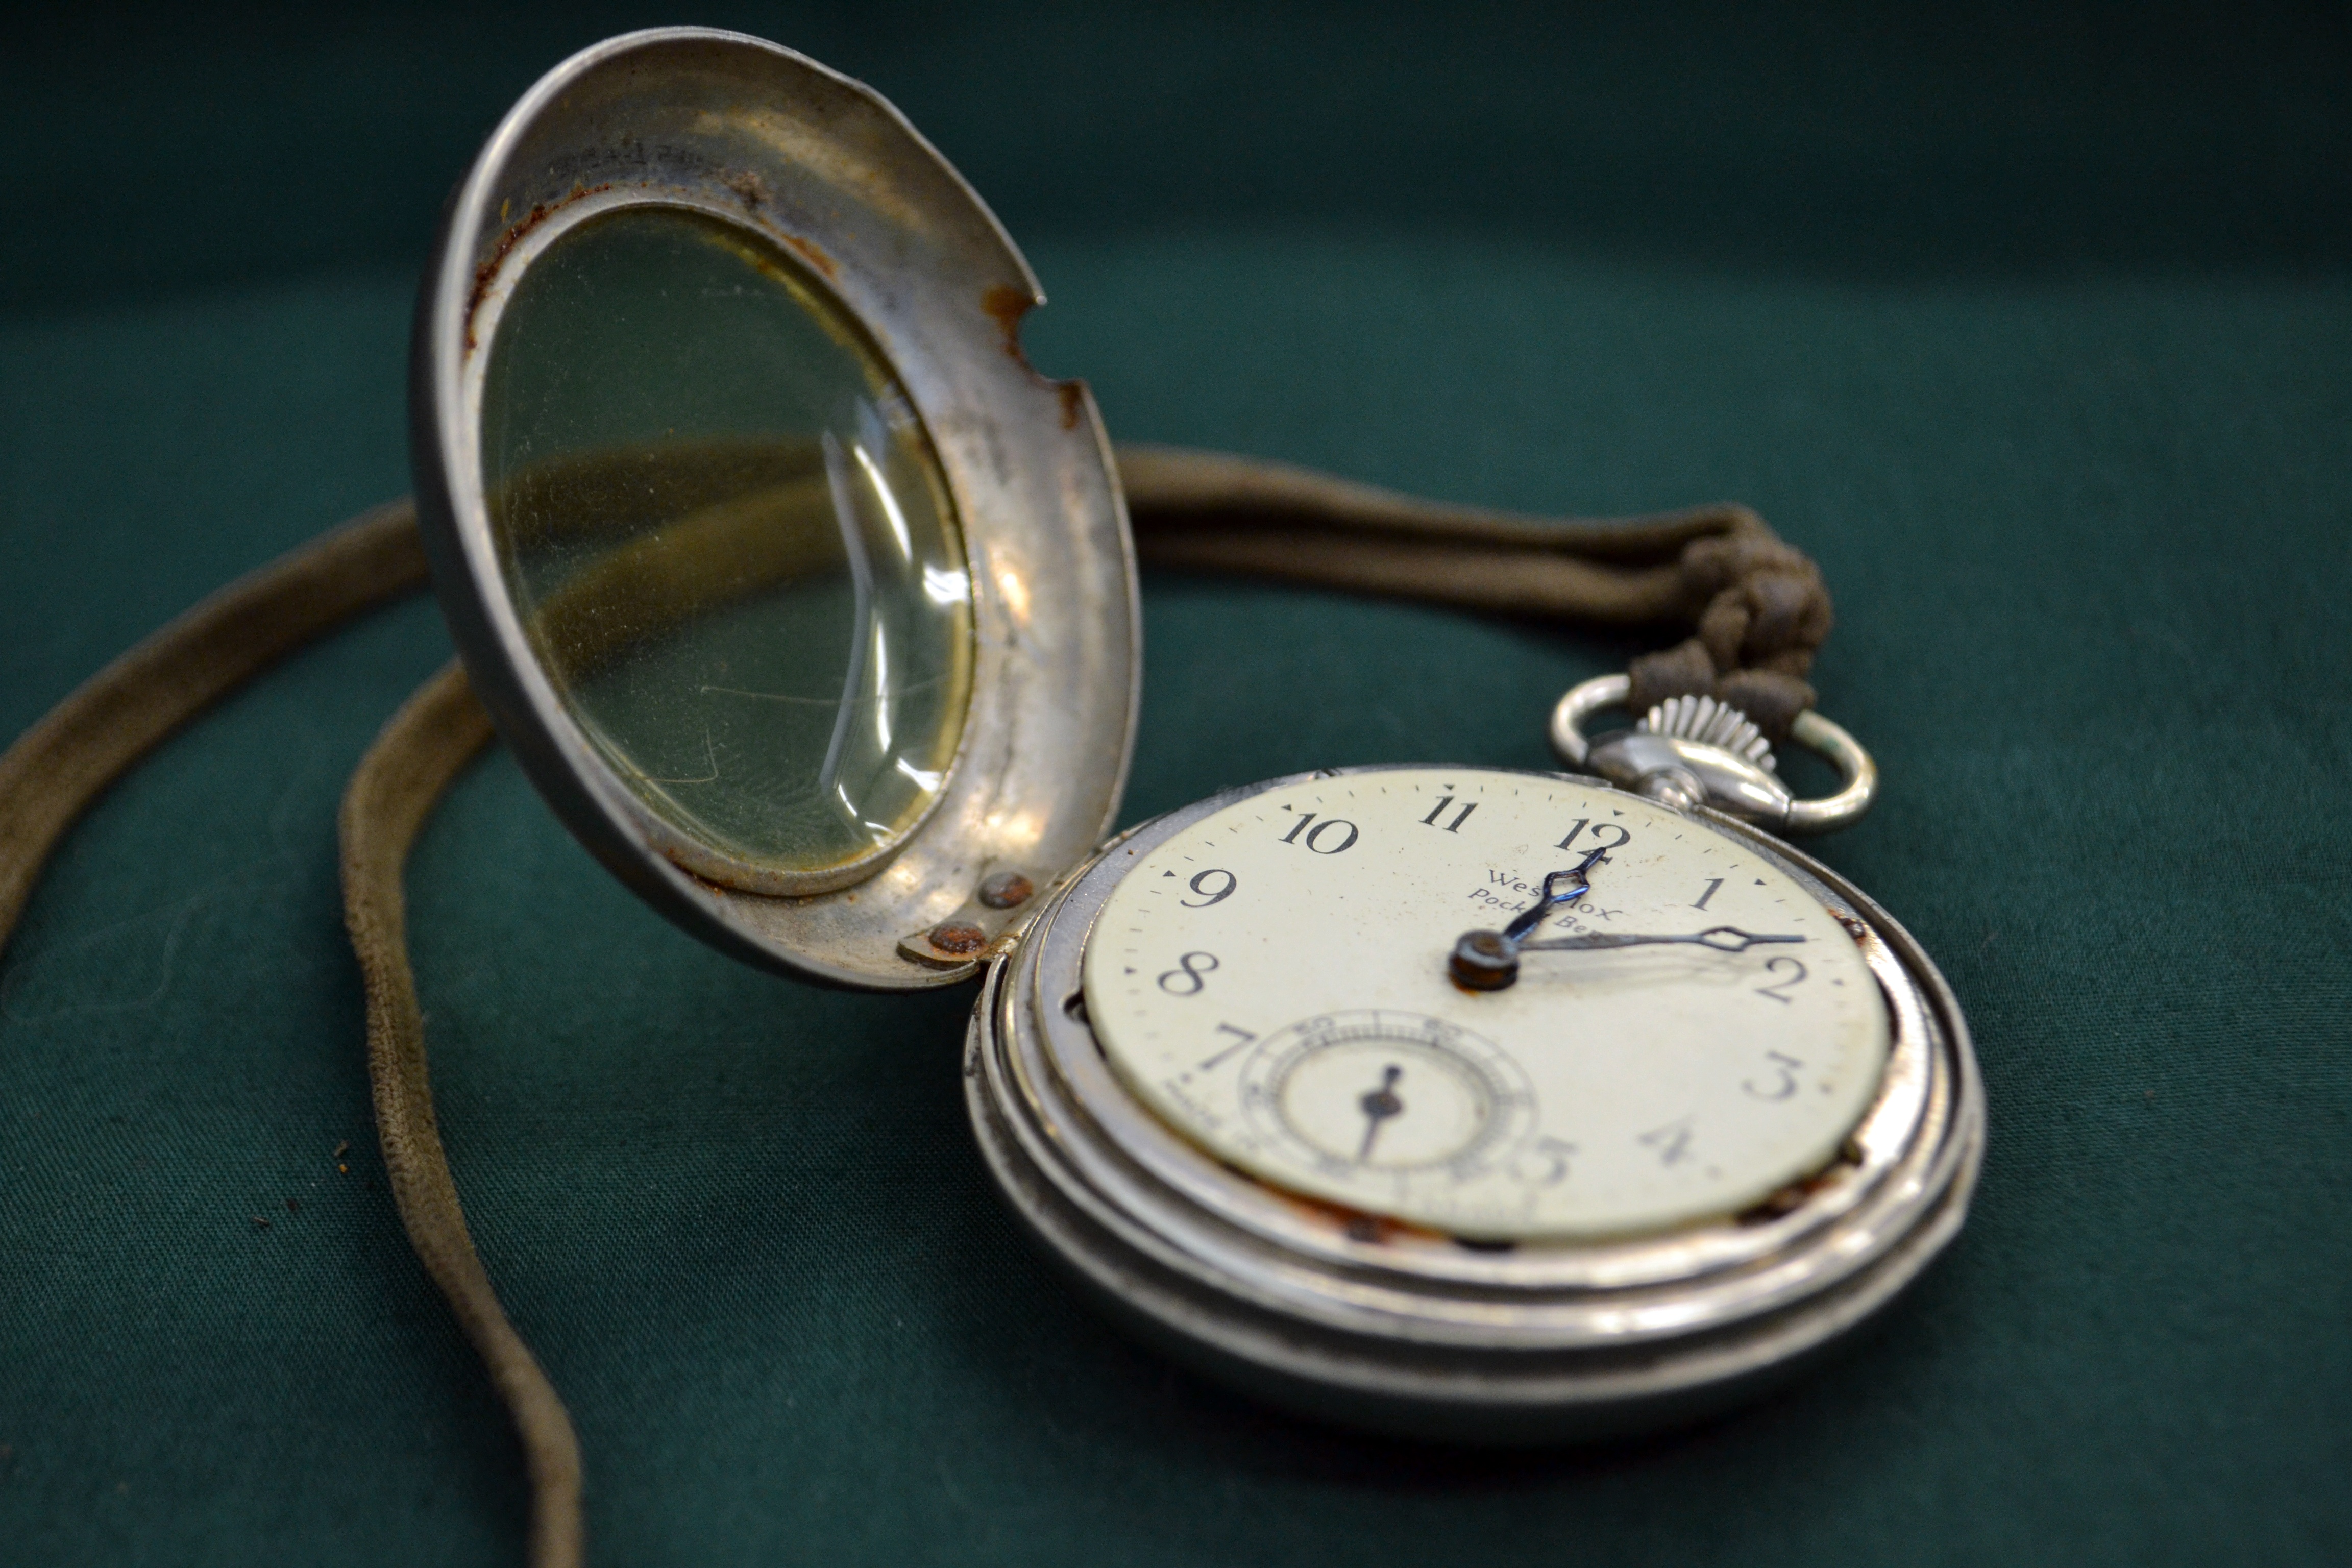
watch, hand, man, sport, field, run, clock, time, hour, old, alarm, frame, business, set, minute, pocketwatch, start, jewellery, race, silver, marker, dynamic, aging, stop, stopwatch, setting, ready, go, businessman, financial, chronograph, second, finance, nil, investment, tick, passing, time clock, duration, lapse, white rabbit, time is money, deadline, getting older, chronometer, ticking, locket, fashion accessory, clocking, passing by, waiting rusty, save time